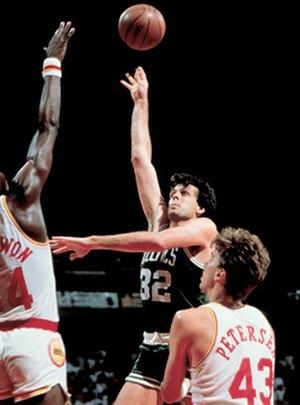
Kevin Edward McHale est un ancien joueur américain de basket-ball évoluant au poste d'ailier fort. Il a été élu parmi les meilleurs joueurs du cinquantenaire de la NBA. Il a été jusqu'au 18 novembre 2015 l'entraîneur des Rockets de Houston.
La draft 1980 de la NBA a eu lieu le 10 juin 1980. On dénombre un « Hall-of-Famer » et trois All-Stars au premier tour.